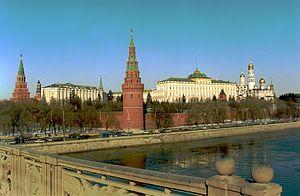
Mission impossible : Protocole Fantôme est un film américain réalisé par Brad Bird, sorti en 2011.
L’Union des républiques socialistes soviétiques, par abréviation URSS ou en abrégé Union soviétique, était un État fédéral transcontinental à régime communiste. Cette fédération a existé du 30 décembre 1922 jusqu'à sa dissolution le 26 décembre 1991. La fédération de Russie est l'État continuateur de l'Union soviétique.
L'histoire du communisme recouvre l'ensemble des évolutions de ce courant d'idées et, par extension, celle des mouvances et des régimes politiques qui s'en sont réclamés. Le communisme se développe principalement au XXᵉ siècle, dont il constitue l'une des principales forces politiques : à son apogée, durant la seconde moitié du siècle, un quart de l'humanité vit sous un régime communiste.